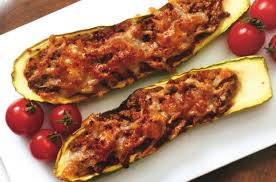
Yemek: karniyarik